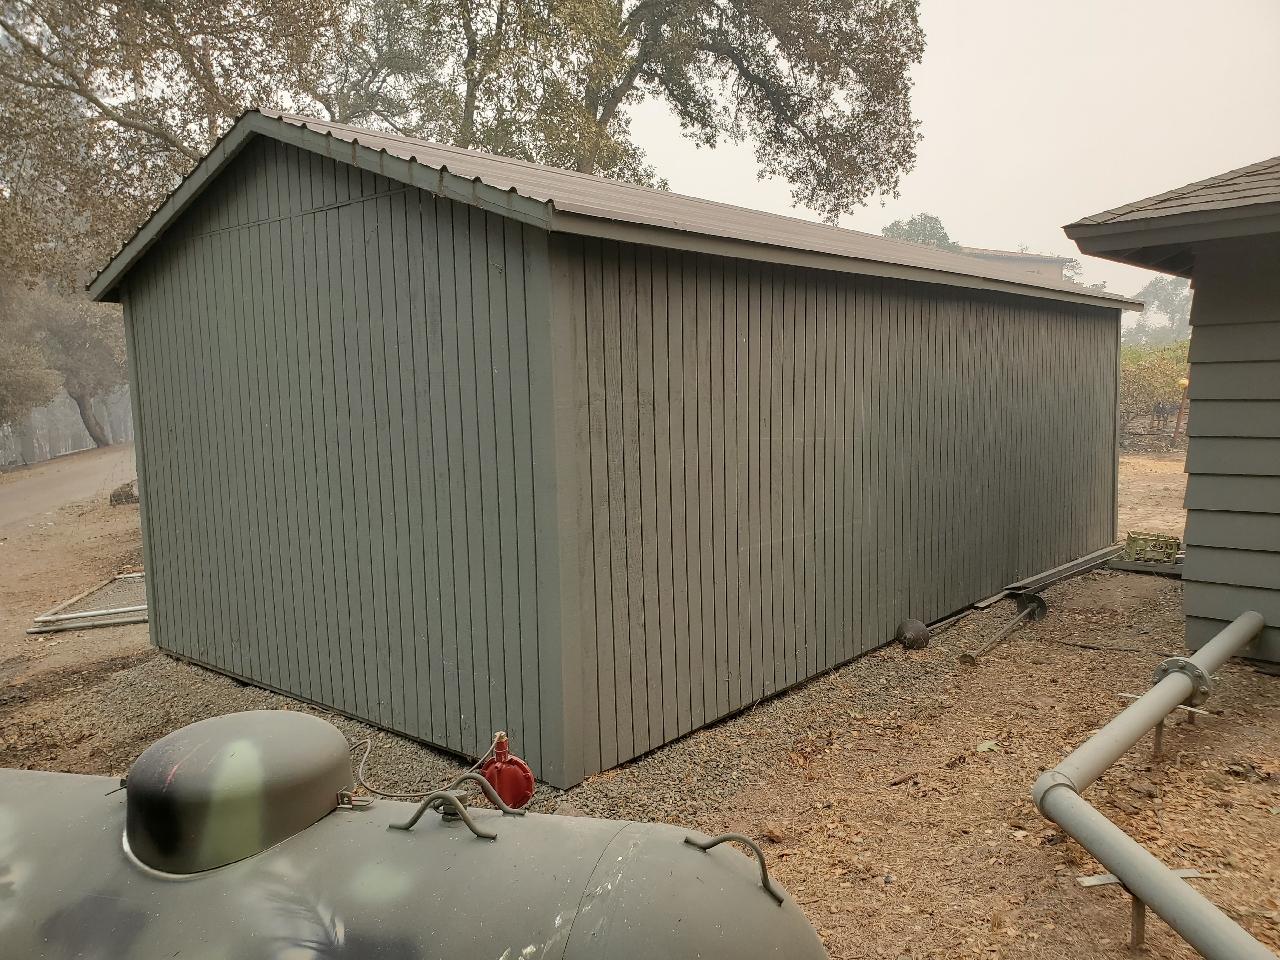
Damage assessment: no_damage